Samsung Galaxy S (1st generation)

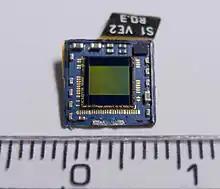
Samsung Galaxy S (i9000) camera with 1/3.6" type sensor (4 mm × 3 mm)

The Samsung Galaxy 'S' was well known for the poor performance of the GPS module. This was due to poor electrical connectivity caused by the use of 'conductive rubber'. Modification of the i9000 to improve GPS performance was a popular hardware modification within the handset hacker community.